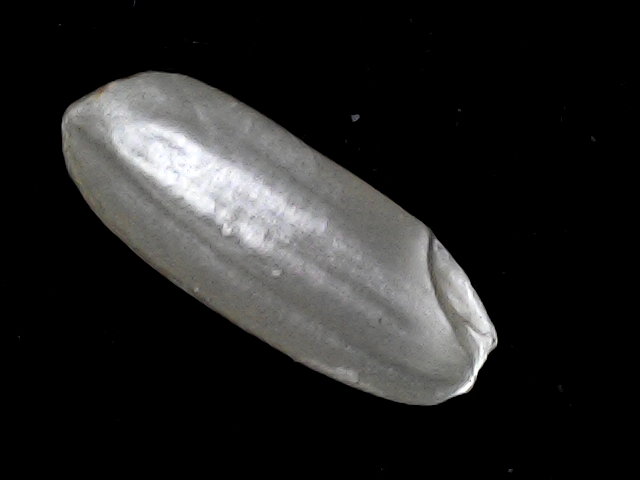
Rice variety: BD51